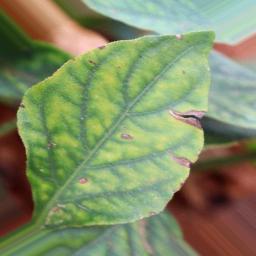
Label: nutritional